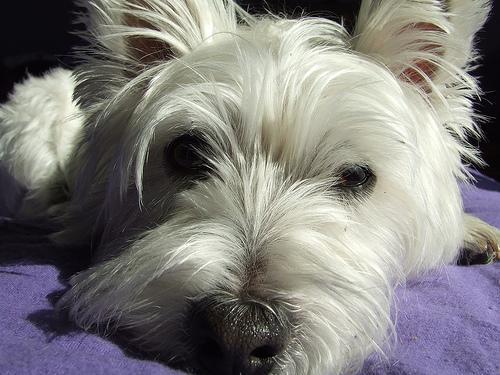
West_Highland_white_terrier